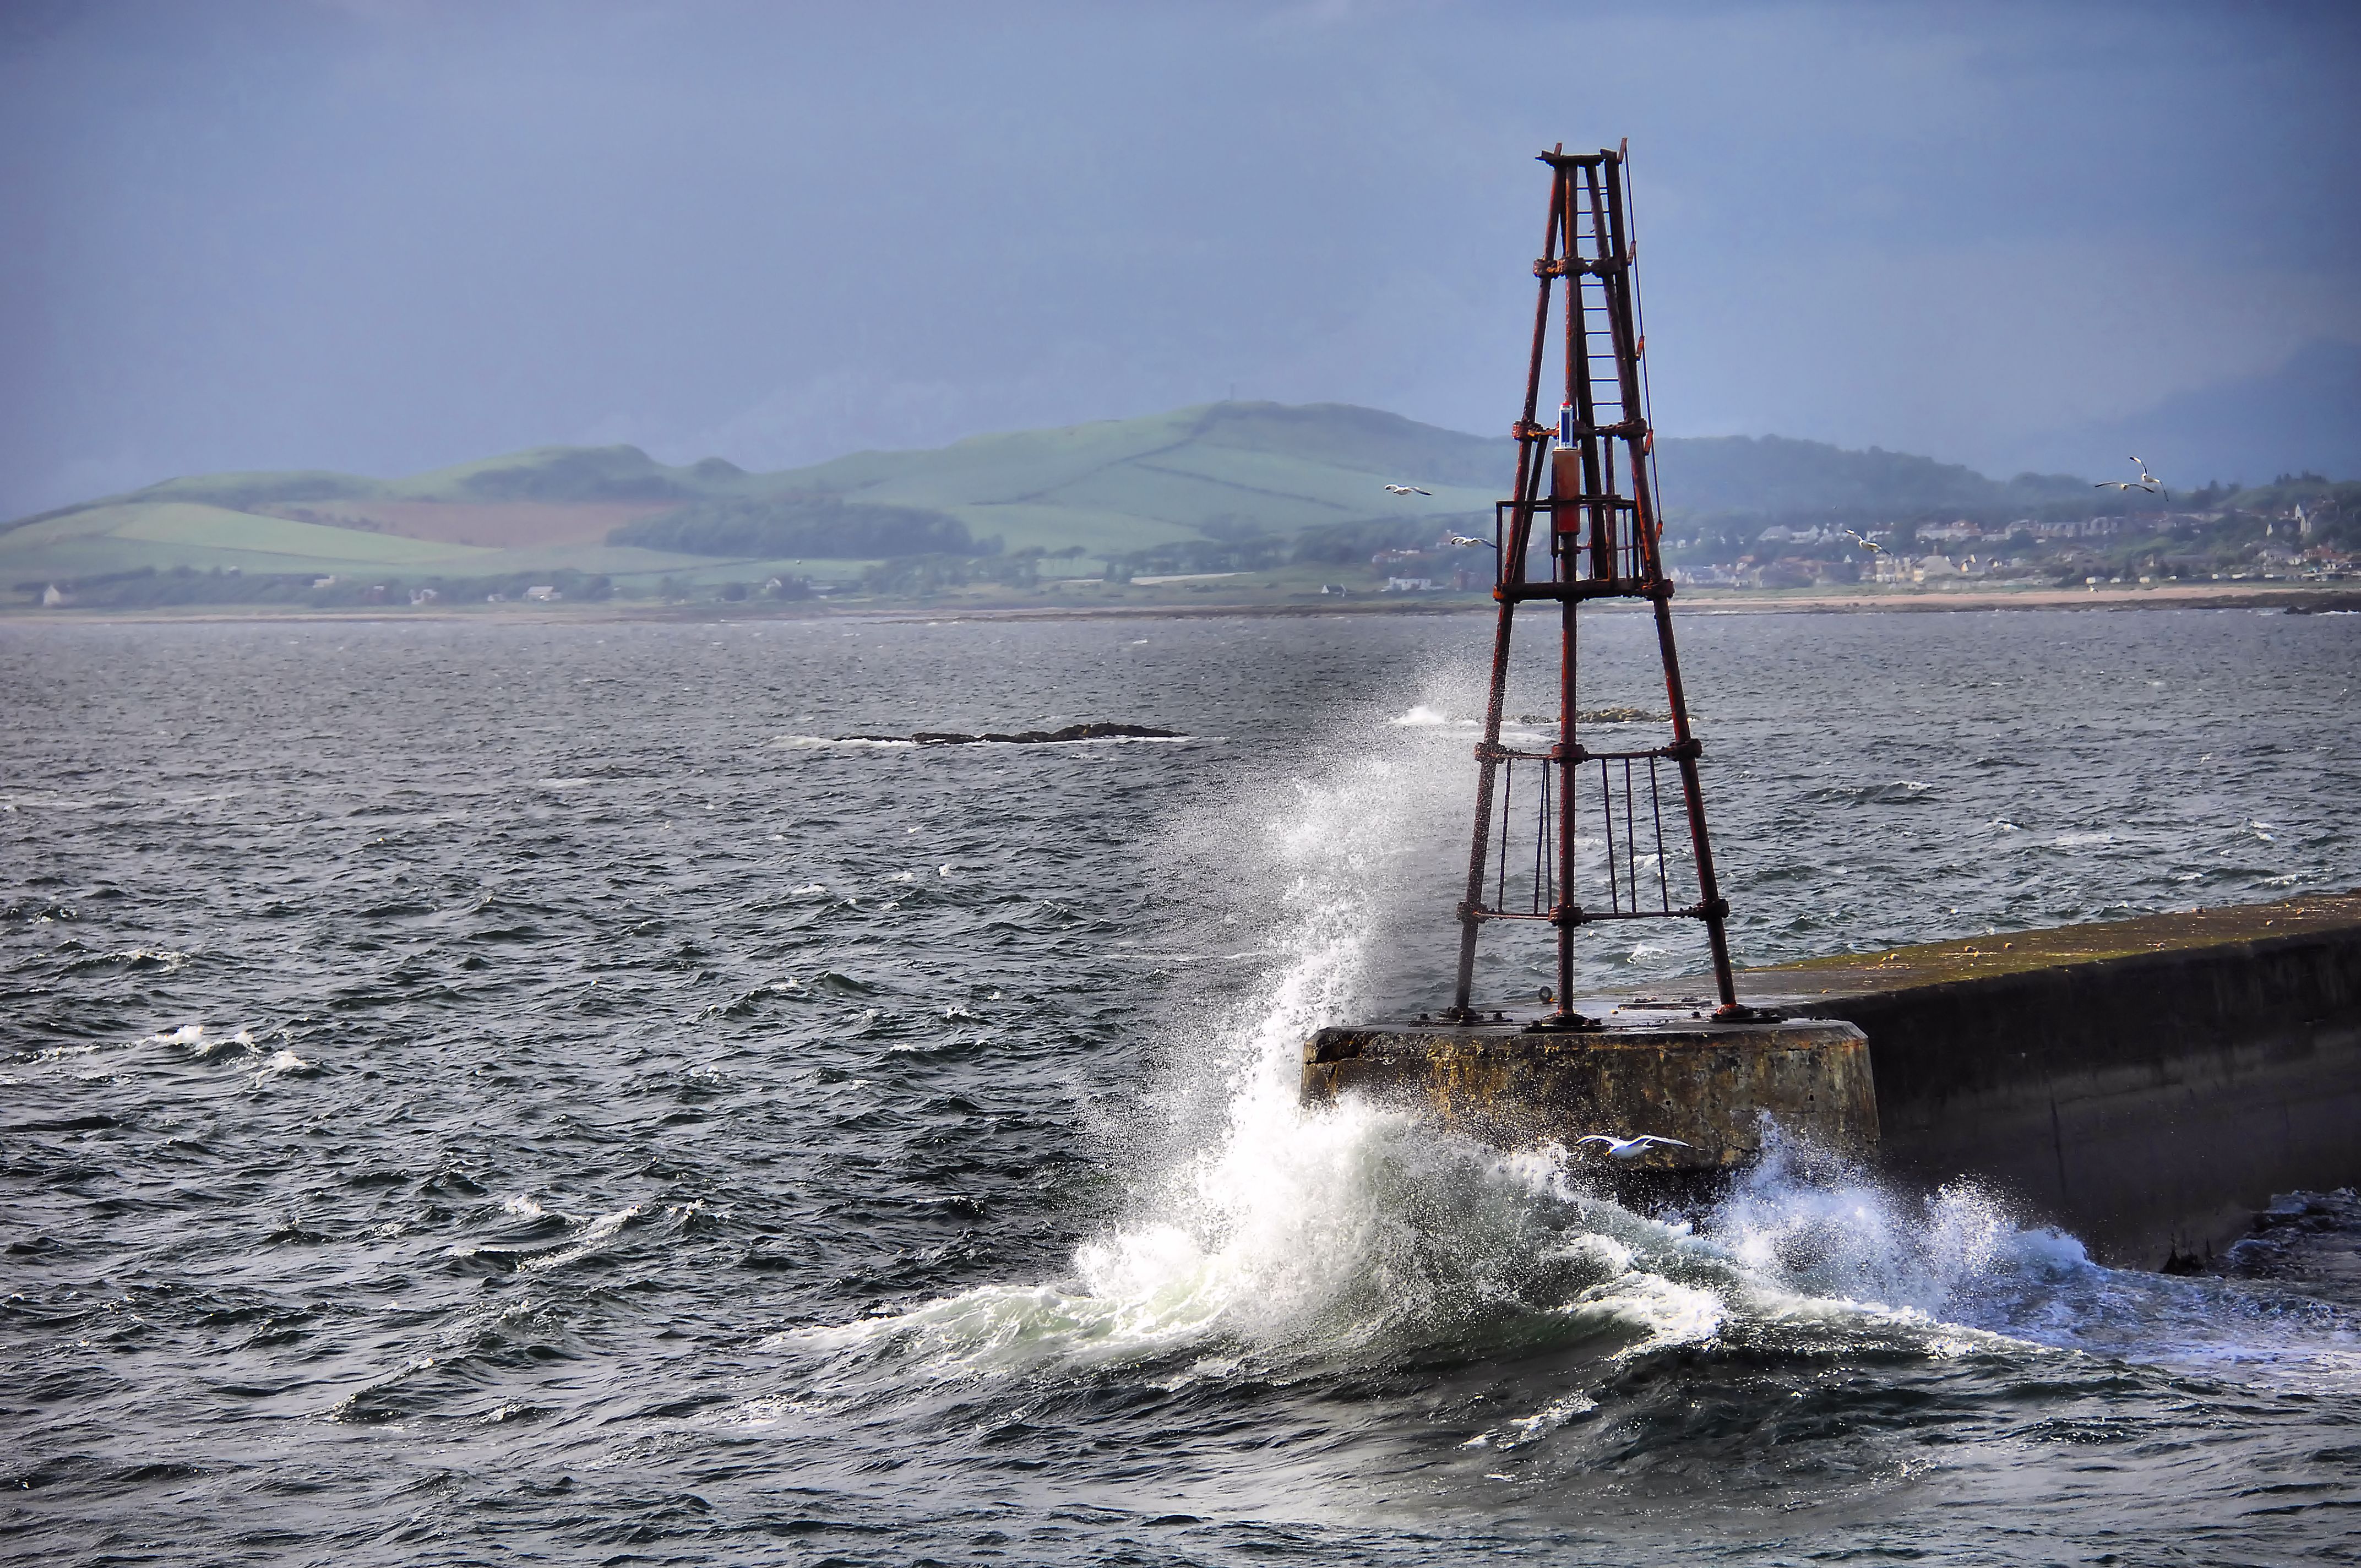
sea, water, wind wave, ocean, vehicle, coast, wave, sailing, boating, wind, boat